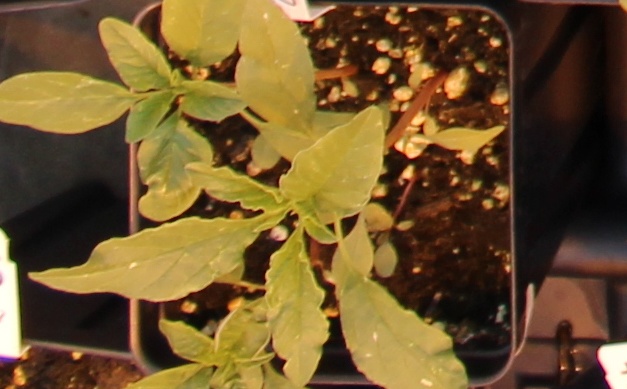
Label: Waterhemp